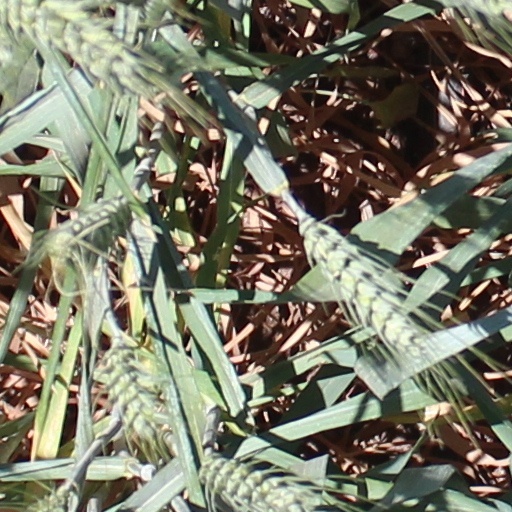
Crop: wheat